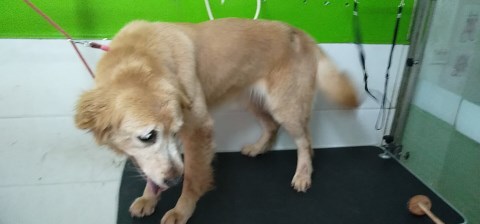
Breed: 5355-n000126-golden_retriever